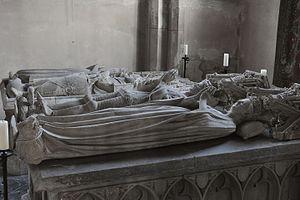
Adolphe III de La Marck. Il est évêque de Münster de 1357 jusqu'en 1363, puis archevêque de Cologne à partir de 1363, enfin comte de Clèves de 1368 jusqu'à 1394 et de La Marck entre 1391 et 1393.